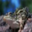
Label: frog